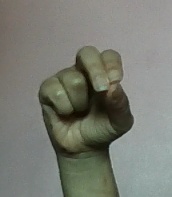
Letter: gaaf